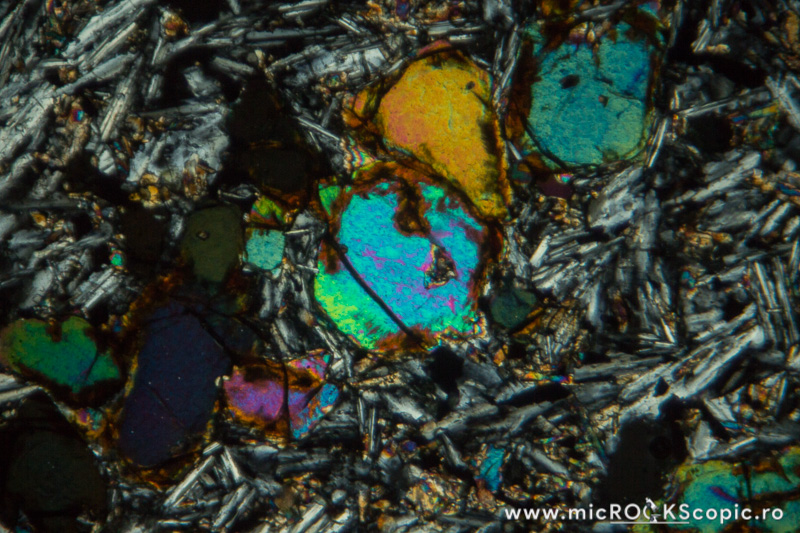
Mineral: olivine